Tanks of the United States

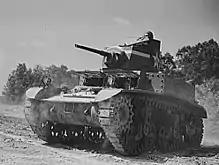
U.S. Army M3 Stuart tank at Fort Knox, Kentucky

The other major Lend-Lease recipient of the M3, the Soviet Union, was even more dissatisfied with the tank, considering it undergunned, underarmored, likely to catch fire, and too sensitive to fuel quality. The narrow tracks were highly unsuited to operation in winter conditions, as they resulted in high ground pressures that sank the tank. However, the Stuart was superior to early-war Soviet light tanks such as the T-60, which were often underpowered and possessed even lighter armament than the Stuart. In 1943, the Red Army tried out the M5 and decided that the upgraded design wasn't much better than the M3. Being less desperate than in 1941, the Soviets turned down an American offer to supply the M5. M3s continued to see limited usage in the Red Army at least until 1944.